Hairless

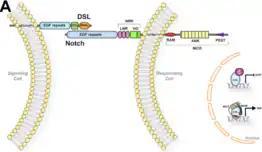
Figure 1. Diagram of Notch Signaling Pathway for Hairless Gene in Drosophila

Hairless, also known as H, is a well-characterized Drosophila gene. Since Hairless is a dominant loss of function mutation, many mutations to Hairless are embryonic lethal, but there are several viable hairless mutants. This specific Drosophila gene is involved in the Notch signaling pathway (NSP) by acting as a suppressor of the organism's Notch signaling. This interaction of the NSP can be seen in Figure 1.